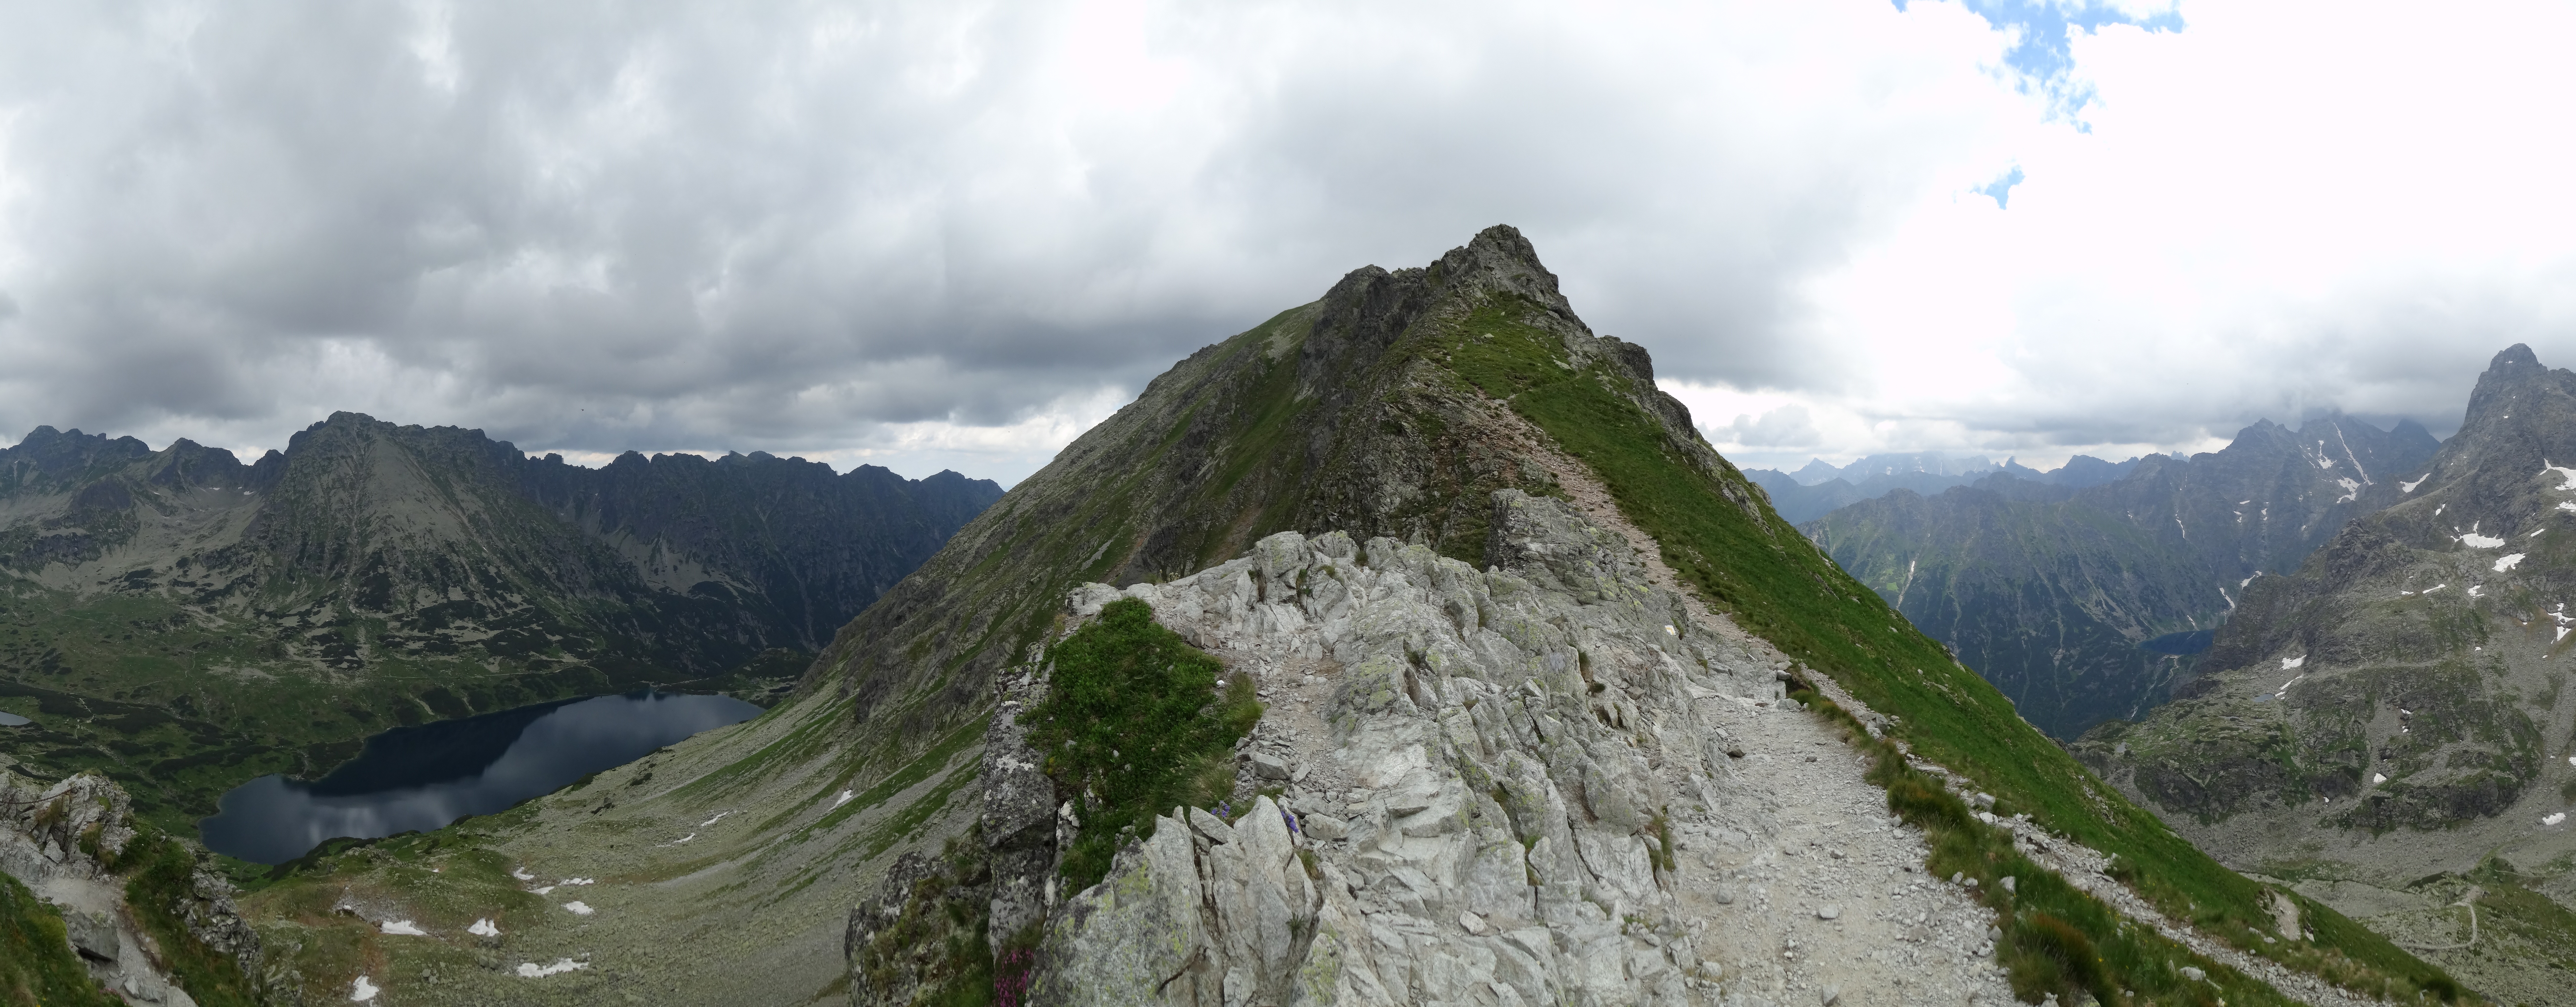
wilderness, walking, mountain, hiking, trail, adventure, valley, mountain range, panorama, fjord, extreme sport, terrain, ridge, summit, mountaineering, sports, mountains, alps, poland, plateau, fell, cirque, the national park, tatry, landform, the high tatras, mountain pass, geographical feature, mountainous landforms, geological phenomenon